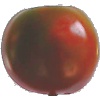
Label: Tomato Maroon 1